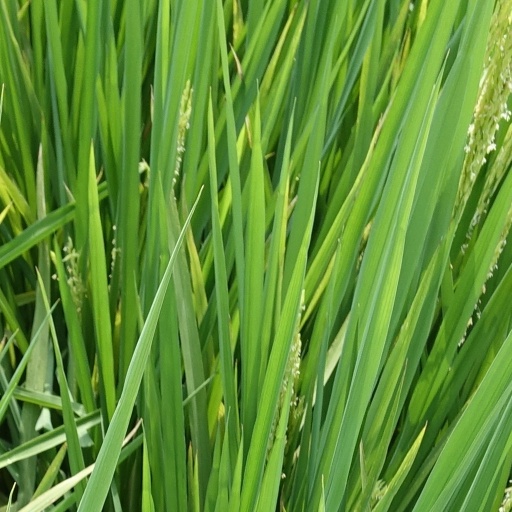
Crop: rice